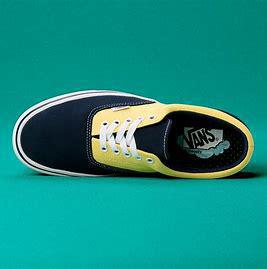
Brand: Vans
Model: Comfycush Era